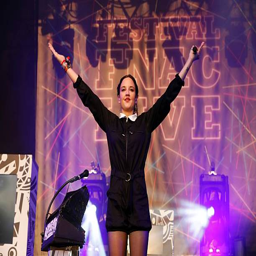
pop artist on performs on stage during the festival